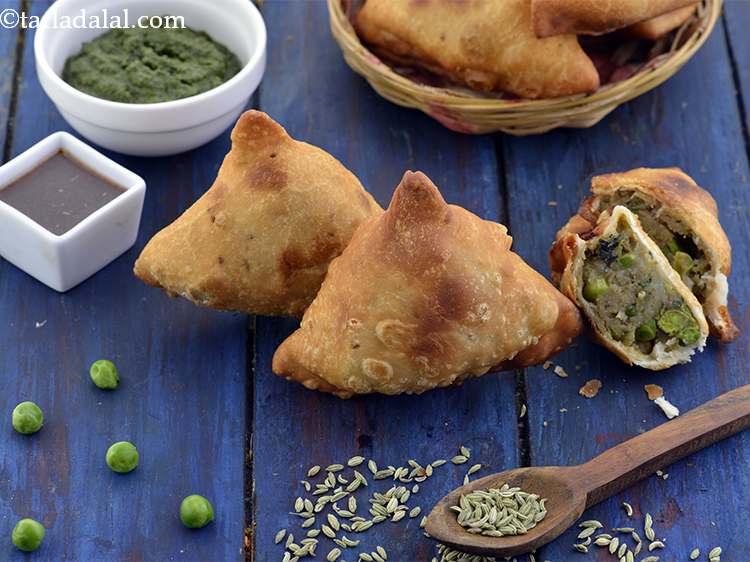
Dish: samosa